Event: Nepal Earthquake
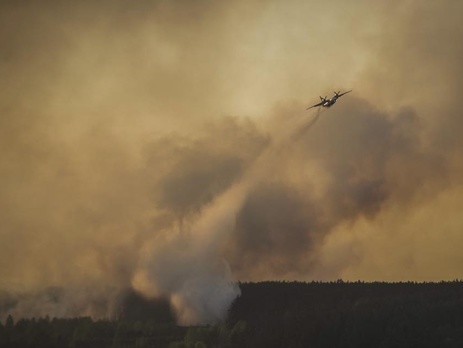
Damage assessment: no_damage